Sylvia Lucas

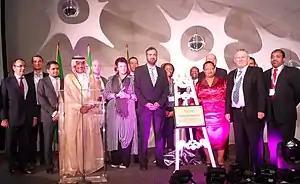
Lucas and associates at the Bokpoort CSP launch in March 2016

After premier Hazel Jenkins collapsed, suffering a stroke, in 2012, the Executive Council of the Province appointed Grizelda Cjiekella as acting premier for the duration of Premier Jenkins' incapacity leave. When, a year later, Hazel Jenkins stepped down from the post of Premier of the Northern Cape, it was Sylvia Lucas whom the ANC in the province announced, on 19 April 2013, as the premier's successor. On the date set for Lucas's inauguration as premier, however, the motion to recognise Jenkins' stepping down was opposed on procedural grounds. A vote in the Northern Cape legislature on 30 April 2013, in which opposition parties COPE and the Democratic Alliance took part, failed to achieve the required two-thirds support for the motion to be carried. Accordingly, Jenkins technically remained premier and Lucas was sworn in on the same day as Grizelda Cjiekella's successor as acting premier of the province.